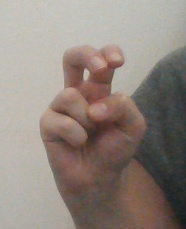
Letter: toot